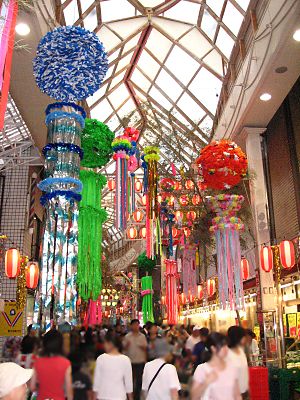
Suginami / Kultur
Asagaya Tanabata Festival, afholdt i august
Suginami er et af Tokyos 23 bydistrikter. På engelsk kalder Suginami sig selv for Suginami City.